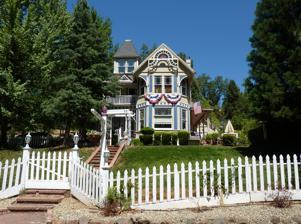
Building: Combellack–Blair House
Country: United States of America
Year built: 1895
Historic house in California, United States United States historic place Combellack–Blair House U.S. National Register of Historic Places Combellack–Blair House Show map of California Combellack–Blair House Show map of the United States Location 3059 Cedar Ravine, Placerville, California Coordinates 38°43′40″N 120°47′42″W / 38.72778°N 120.79500°W / 38.72778; -120.79500 Built 1895 Architectural style Queen Anne Late Victorian NRHP reference No. 85000259 Added to NRHP February 14, 1985 The Combellack–Blair House is a historic house in the Gold Rush town of Placerville , in El Dorado County , California , built in 1895.  The landmark house was placed on the National Register of Historic Places (NRHP) on February 14, 1985. History The Combellack–Blair House, designed in the Queen Anne Style of the Late Victorian architecture era,  was built by William Hill Combellack in 1895. One of the residence's early owners operated Combellack's, a store on Main Street in Placerville. The Arthur Blair family purchased it in 1924.  It served as a bed and breakfast for several years, but is now a private residence. Thomas Kinkade The home was featured in a Thomas Kinkade painting, Victorian Christmas . Kinkade, who grew up in Placerville, felt the house was the kind that "begged to be painted"; he placed it in an idealized turn of the 20th century Christmas scene. See also National Register of Historic Places listings in El Dorado County, California References